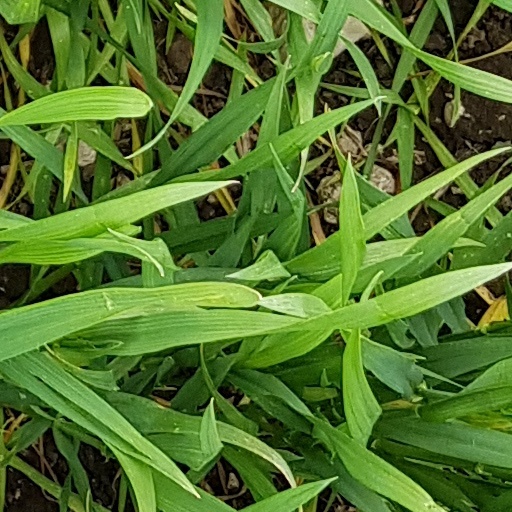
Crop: wheat